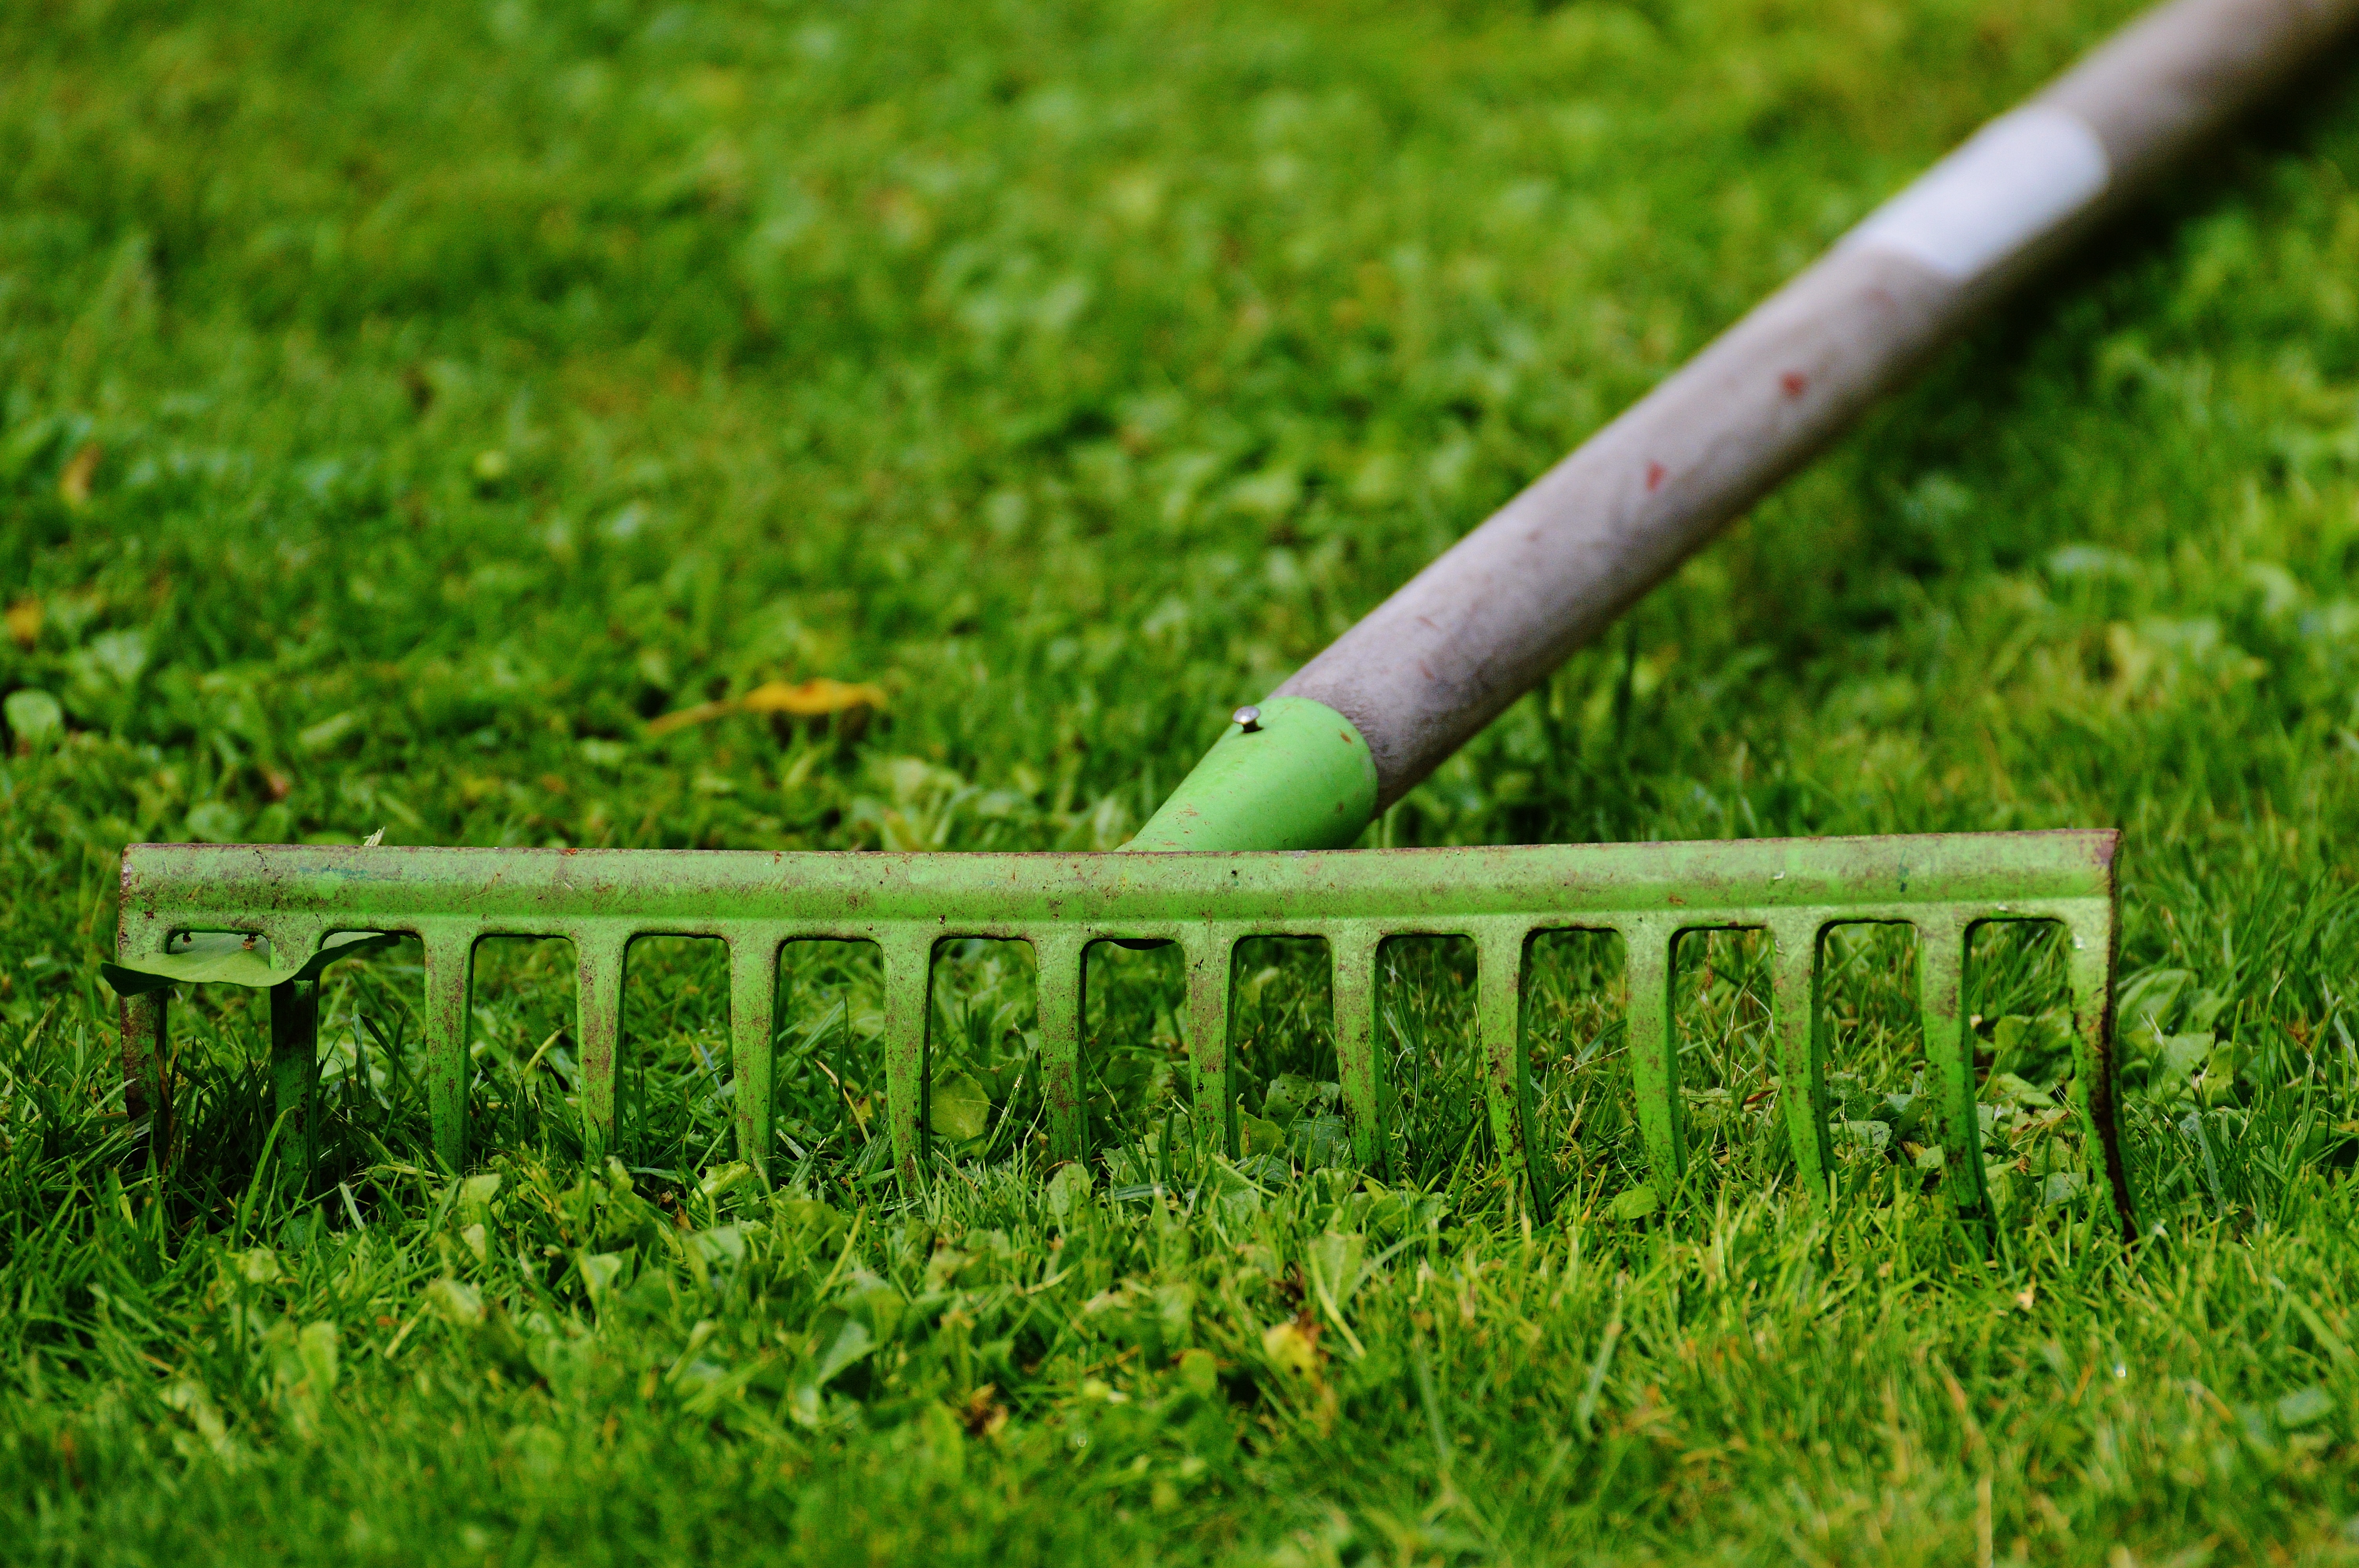
work, nature, grass, plant, field, lawn, meadow, green, soil, agriculture, garden, gardening, grassland, computing, gardening equipment, faceplate, raking leaves, grass family